Glans insufficiency syndrome

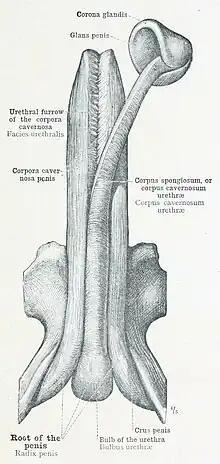
Corpus spongiosum of a human penis

The exact causes of soft glans syndrome remain complex and multifactorial, potentially involving issues related to blood flow, nervous system function, hormonal imbalances, medication side effects, or trauma.